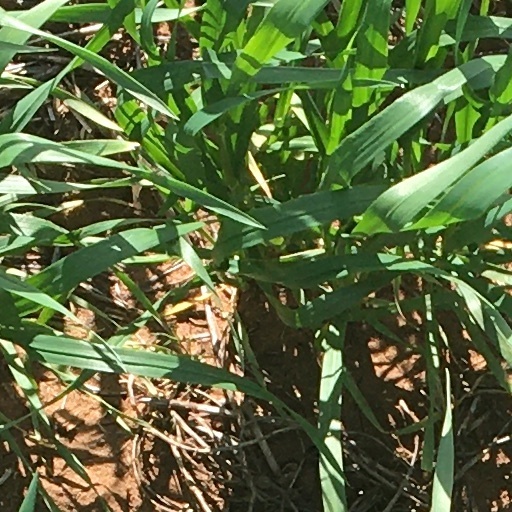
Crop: wheat